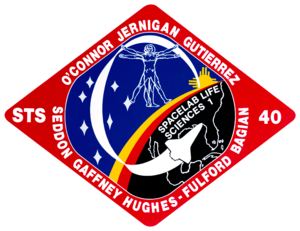
STS-40 est la onzième mission de la navette spatiale Columbia. Elle a emporté le laboratoire Spacelab afin de réaliser des expériences biologiques.
STS-37 est la neuvième mission de la navette spatiale Atlantis, dont le but fut de lancer le quatrième Tracking and Data Relay Satellite, TDRS-E. Elle donne lieu également à l'envoi du premier email depuis l'espace.
Francis Andrew Gaffney dit Drew Gaffney est un astronaute américain né le 9 juin 1946 à Chicago, dans l'Illinois.